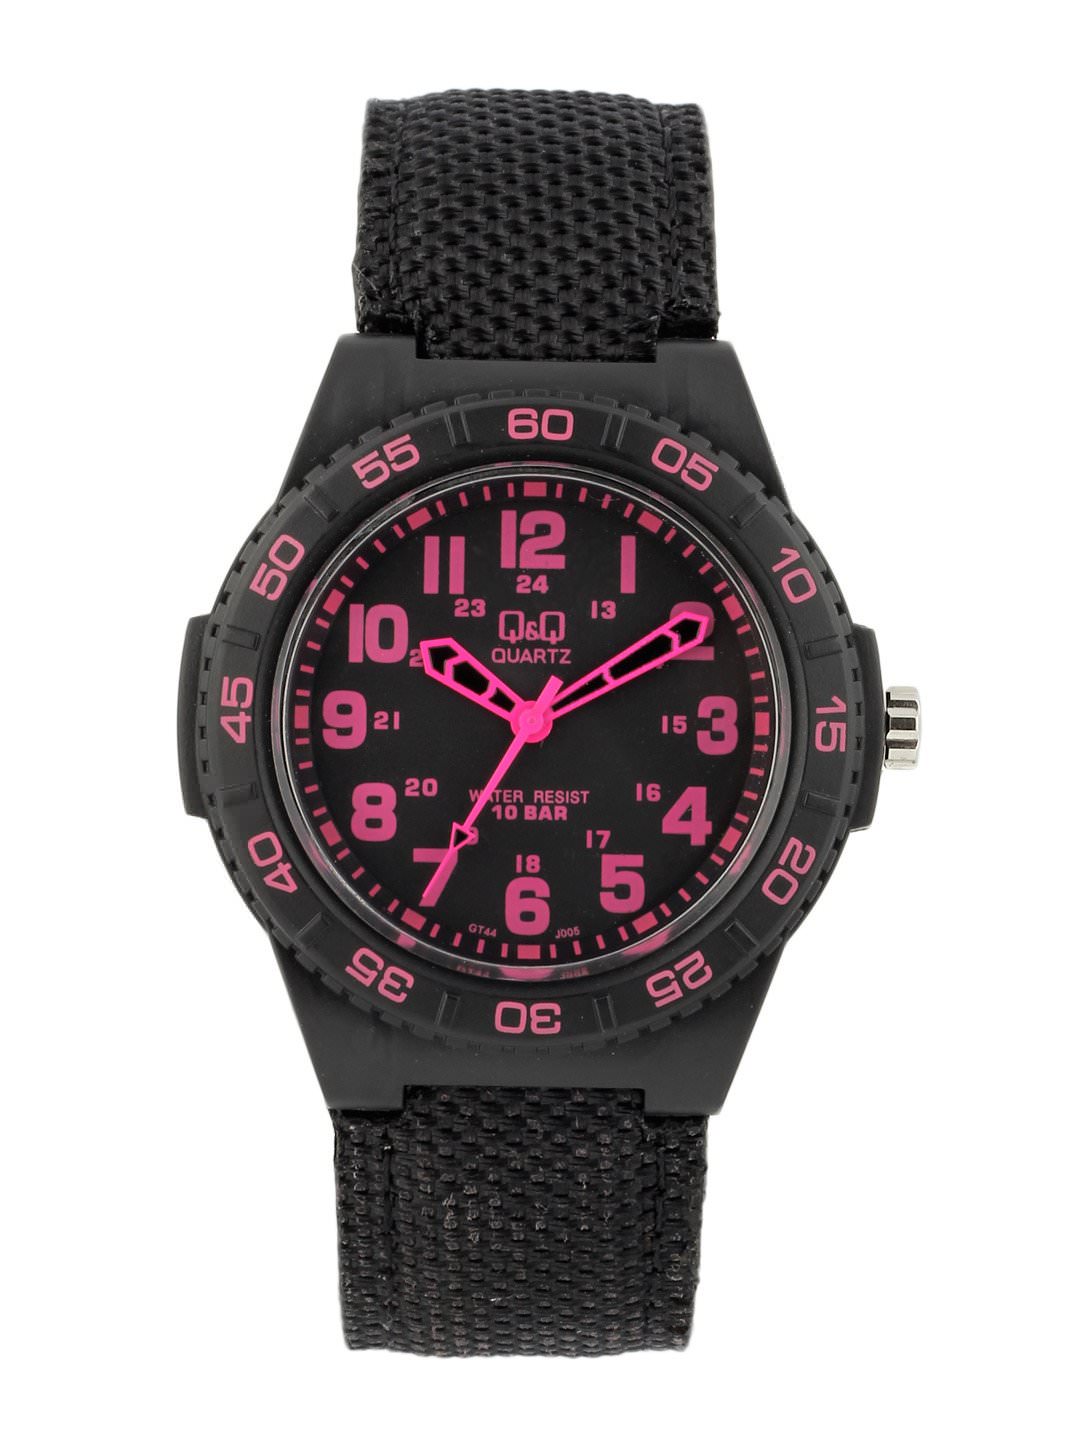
Q&Q Men Black Watch
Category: Accessories / Watches / Watches
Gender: Men
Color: Black
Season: Winter 2016
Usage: Casual